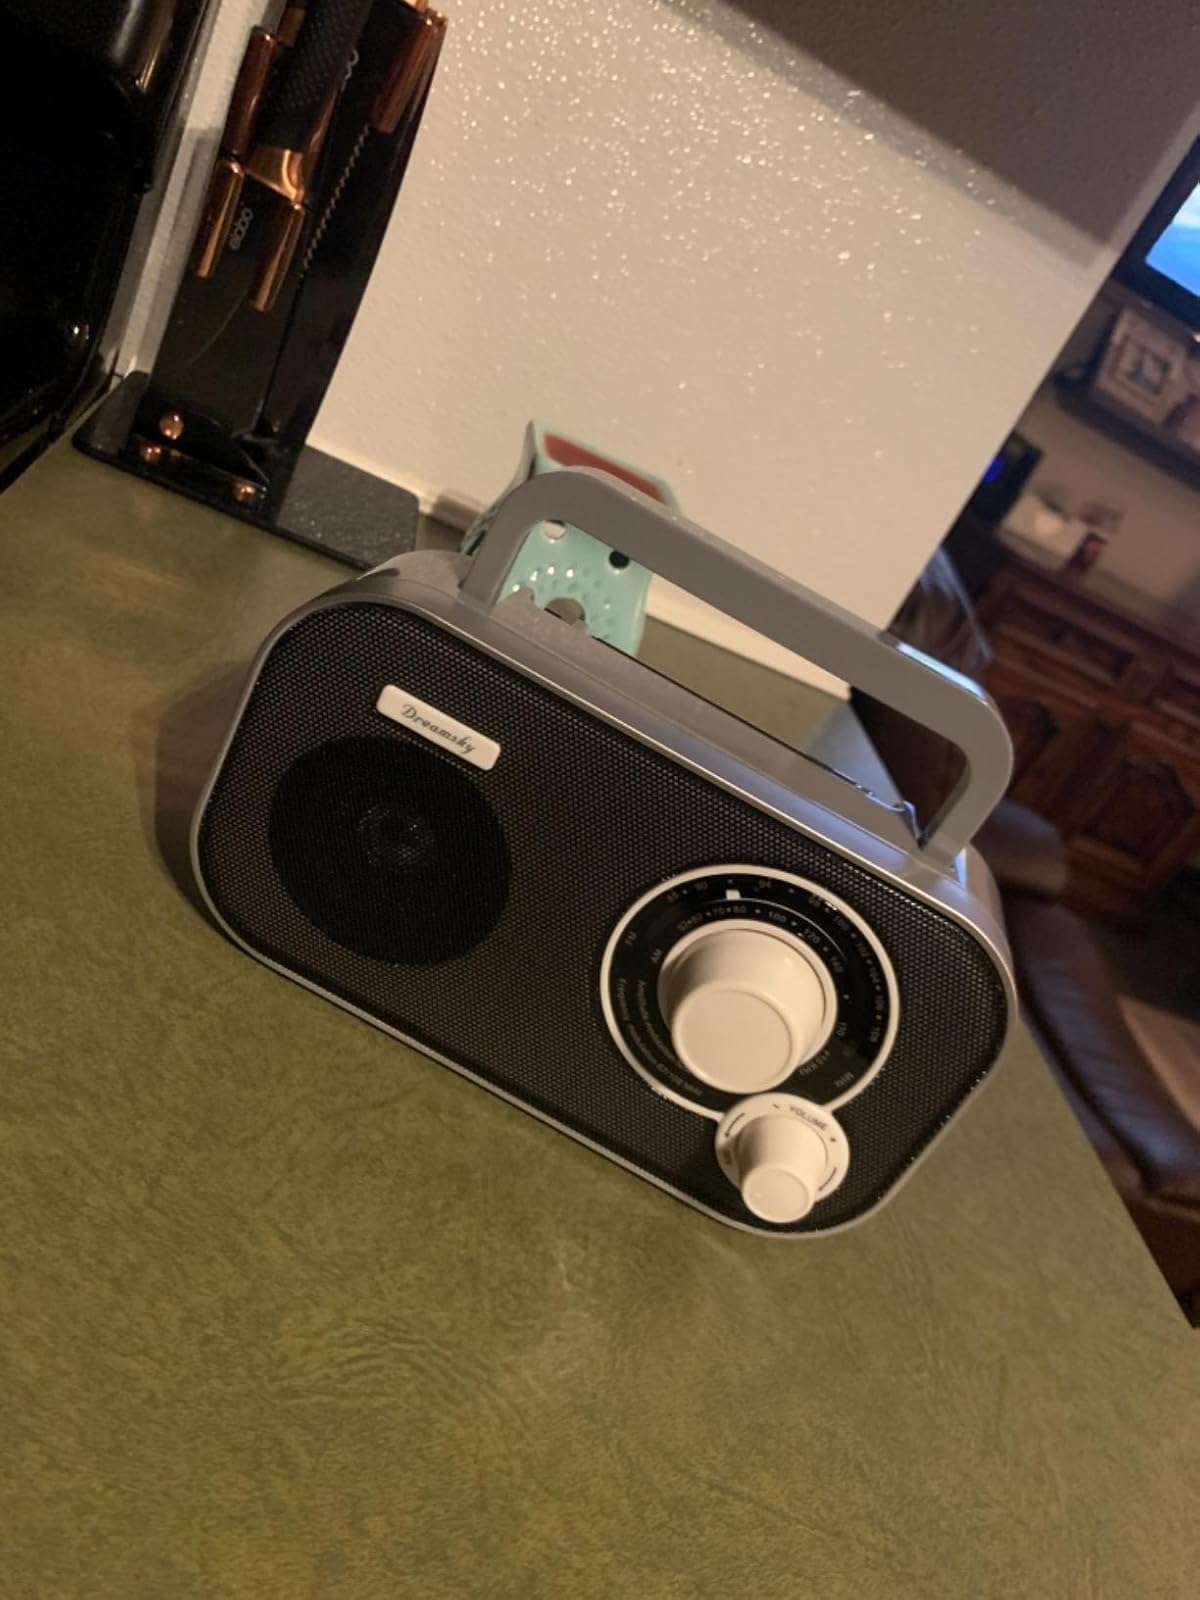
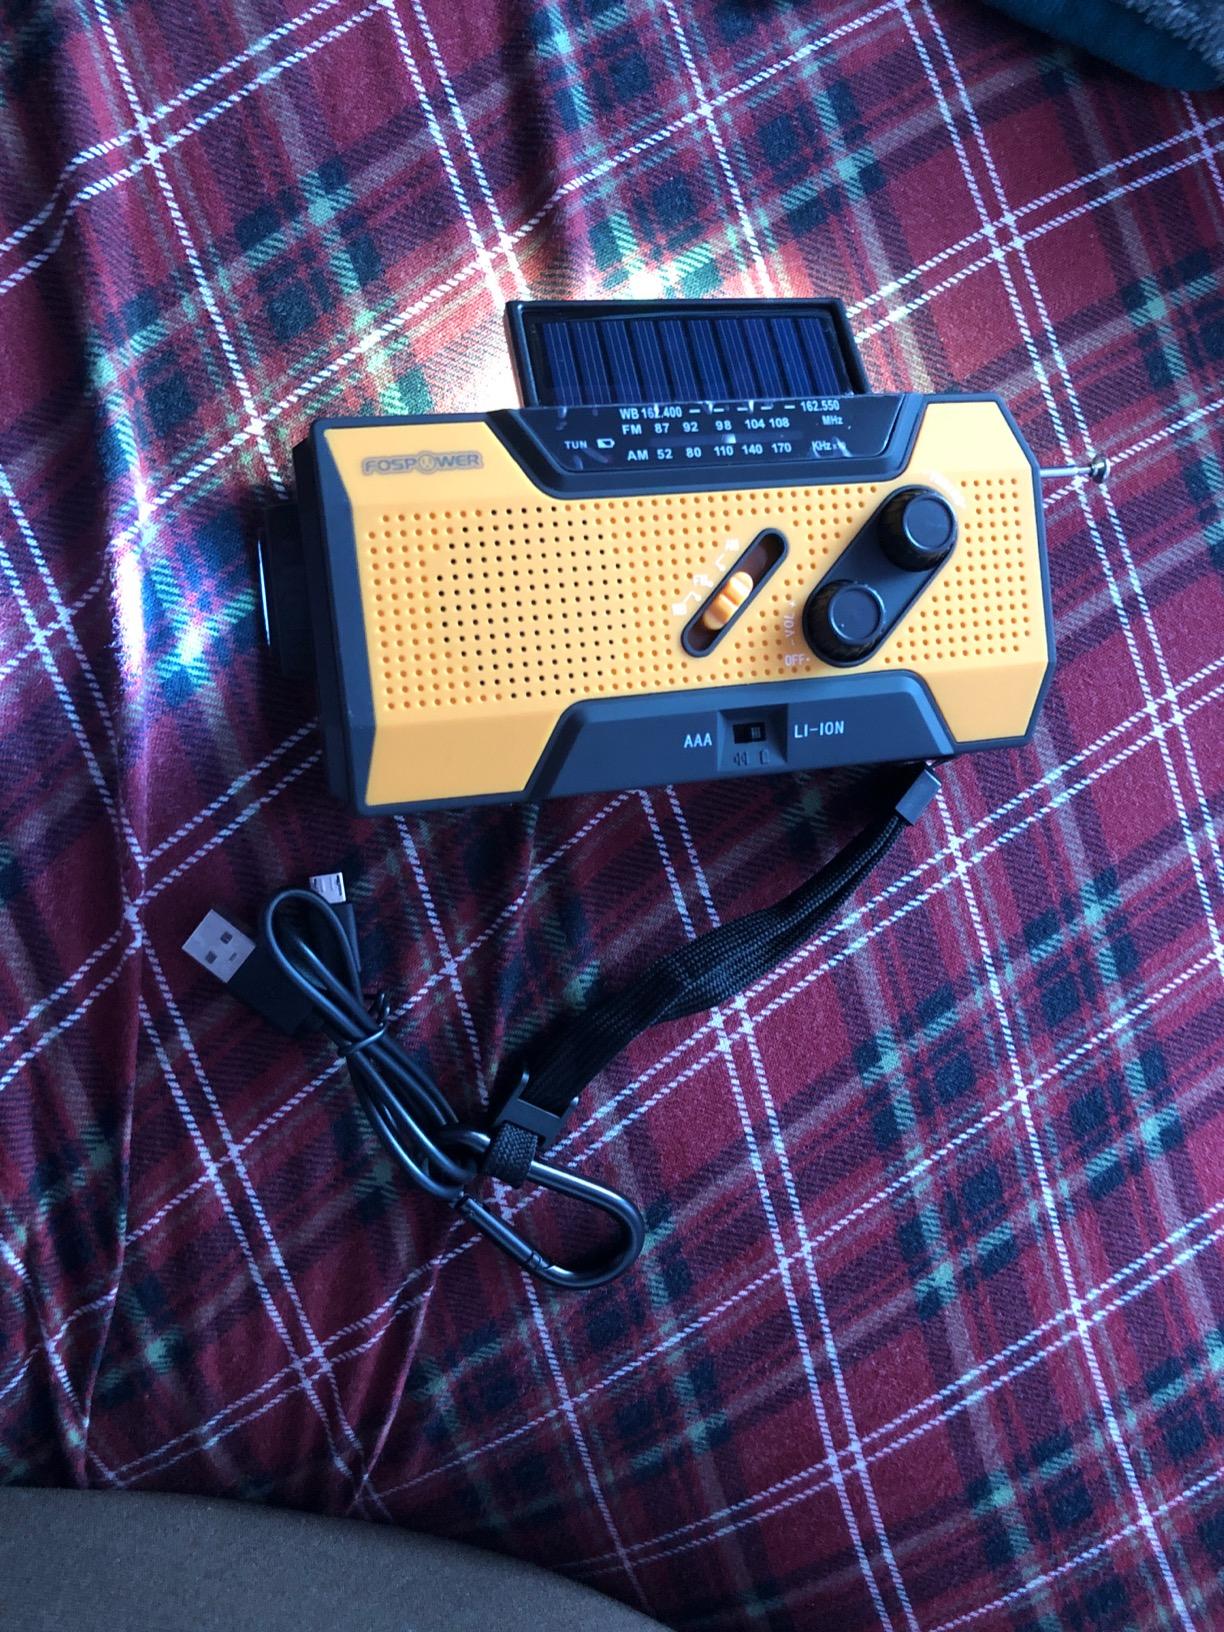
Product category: radio
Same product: no